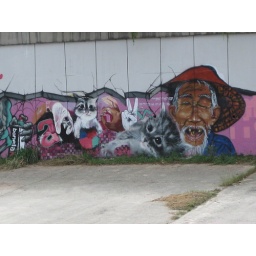
graffiti on the wall lining the river that ran below the LRT near my hostel